Rab (company)

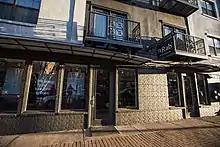
Rab's clothing store on Platte Street, Denver, Colorado

Rab Carrington (born 1947 in Glasgow) devoted himself to rock climbing and mountaineering in the late 1960s and 1970s, taking on expeditions in the Alps and Himalayas. In 1973, he took part in an expedition to Patagonia, Argentina, but when his group arrived in Buenos Aires, they found that their climbing equipment had not been shipped from Liverpool due to a dock strike. Unable to start the expedition without his equipment, Carrington instead stayed in Argentina for six months, and learned how to make sleeping bags himself. On his return, Carrington moved to Sheffield due to its proximity to the Peak District, and in 1980, Carrington began hand-stitching and selling his own sleeping bags from the attic of his house.